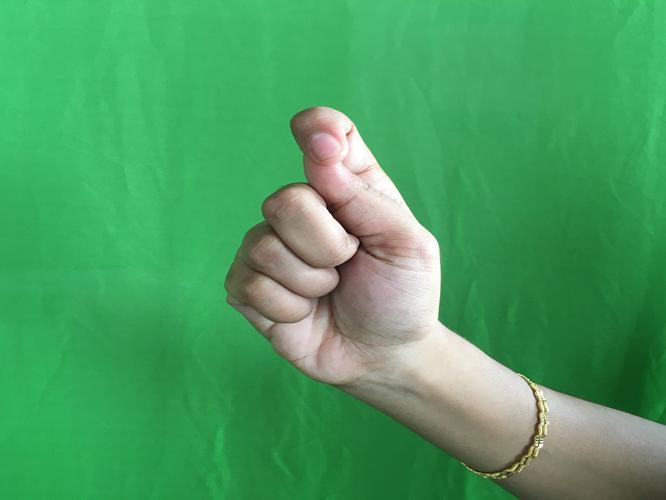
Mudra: Kapith
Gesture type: single_hand